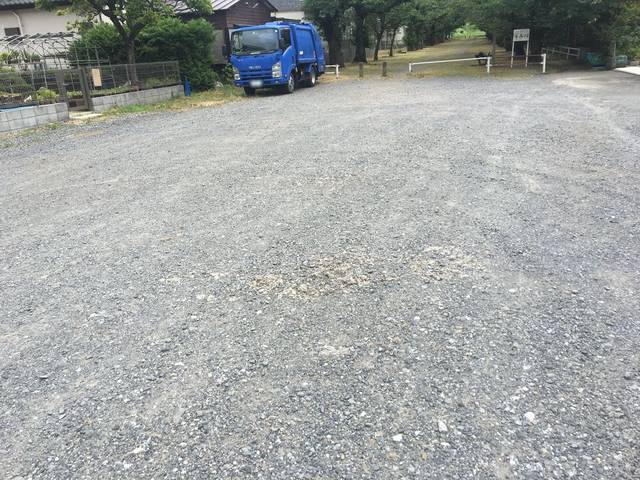
Region: Japan
Coordinates: 35.764, 139.447